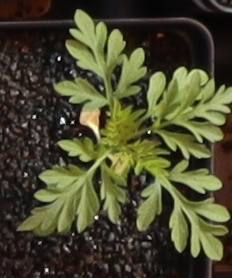
Label: Ragweed